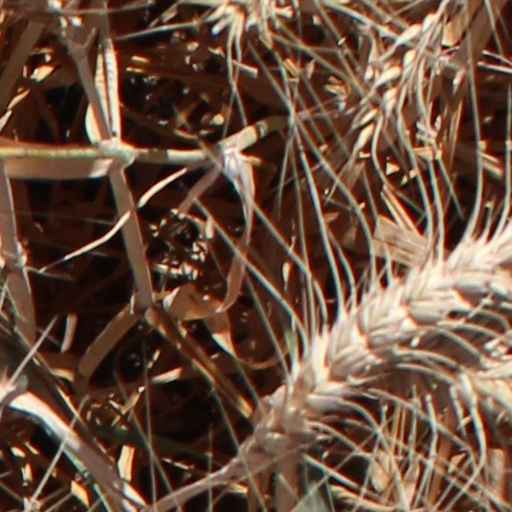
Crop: wheat